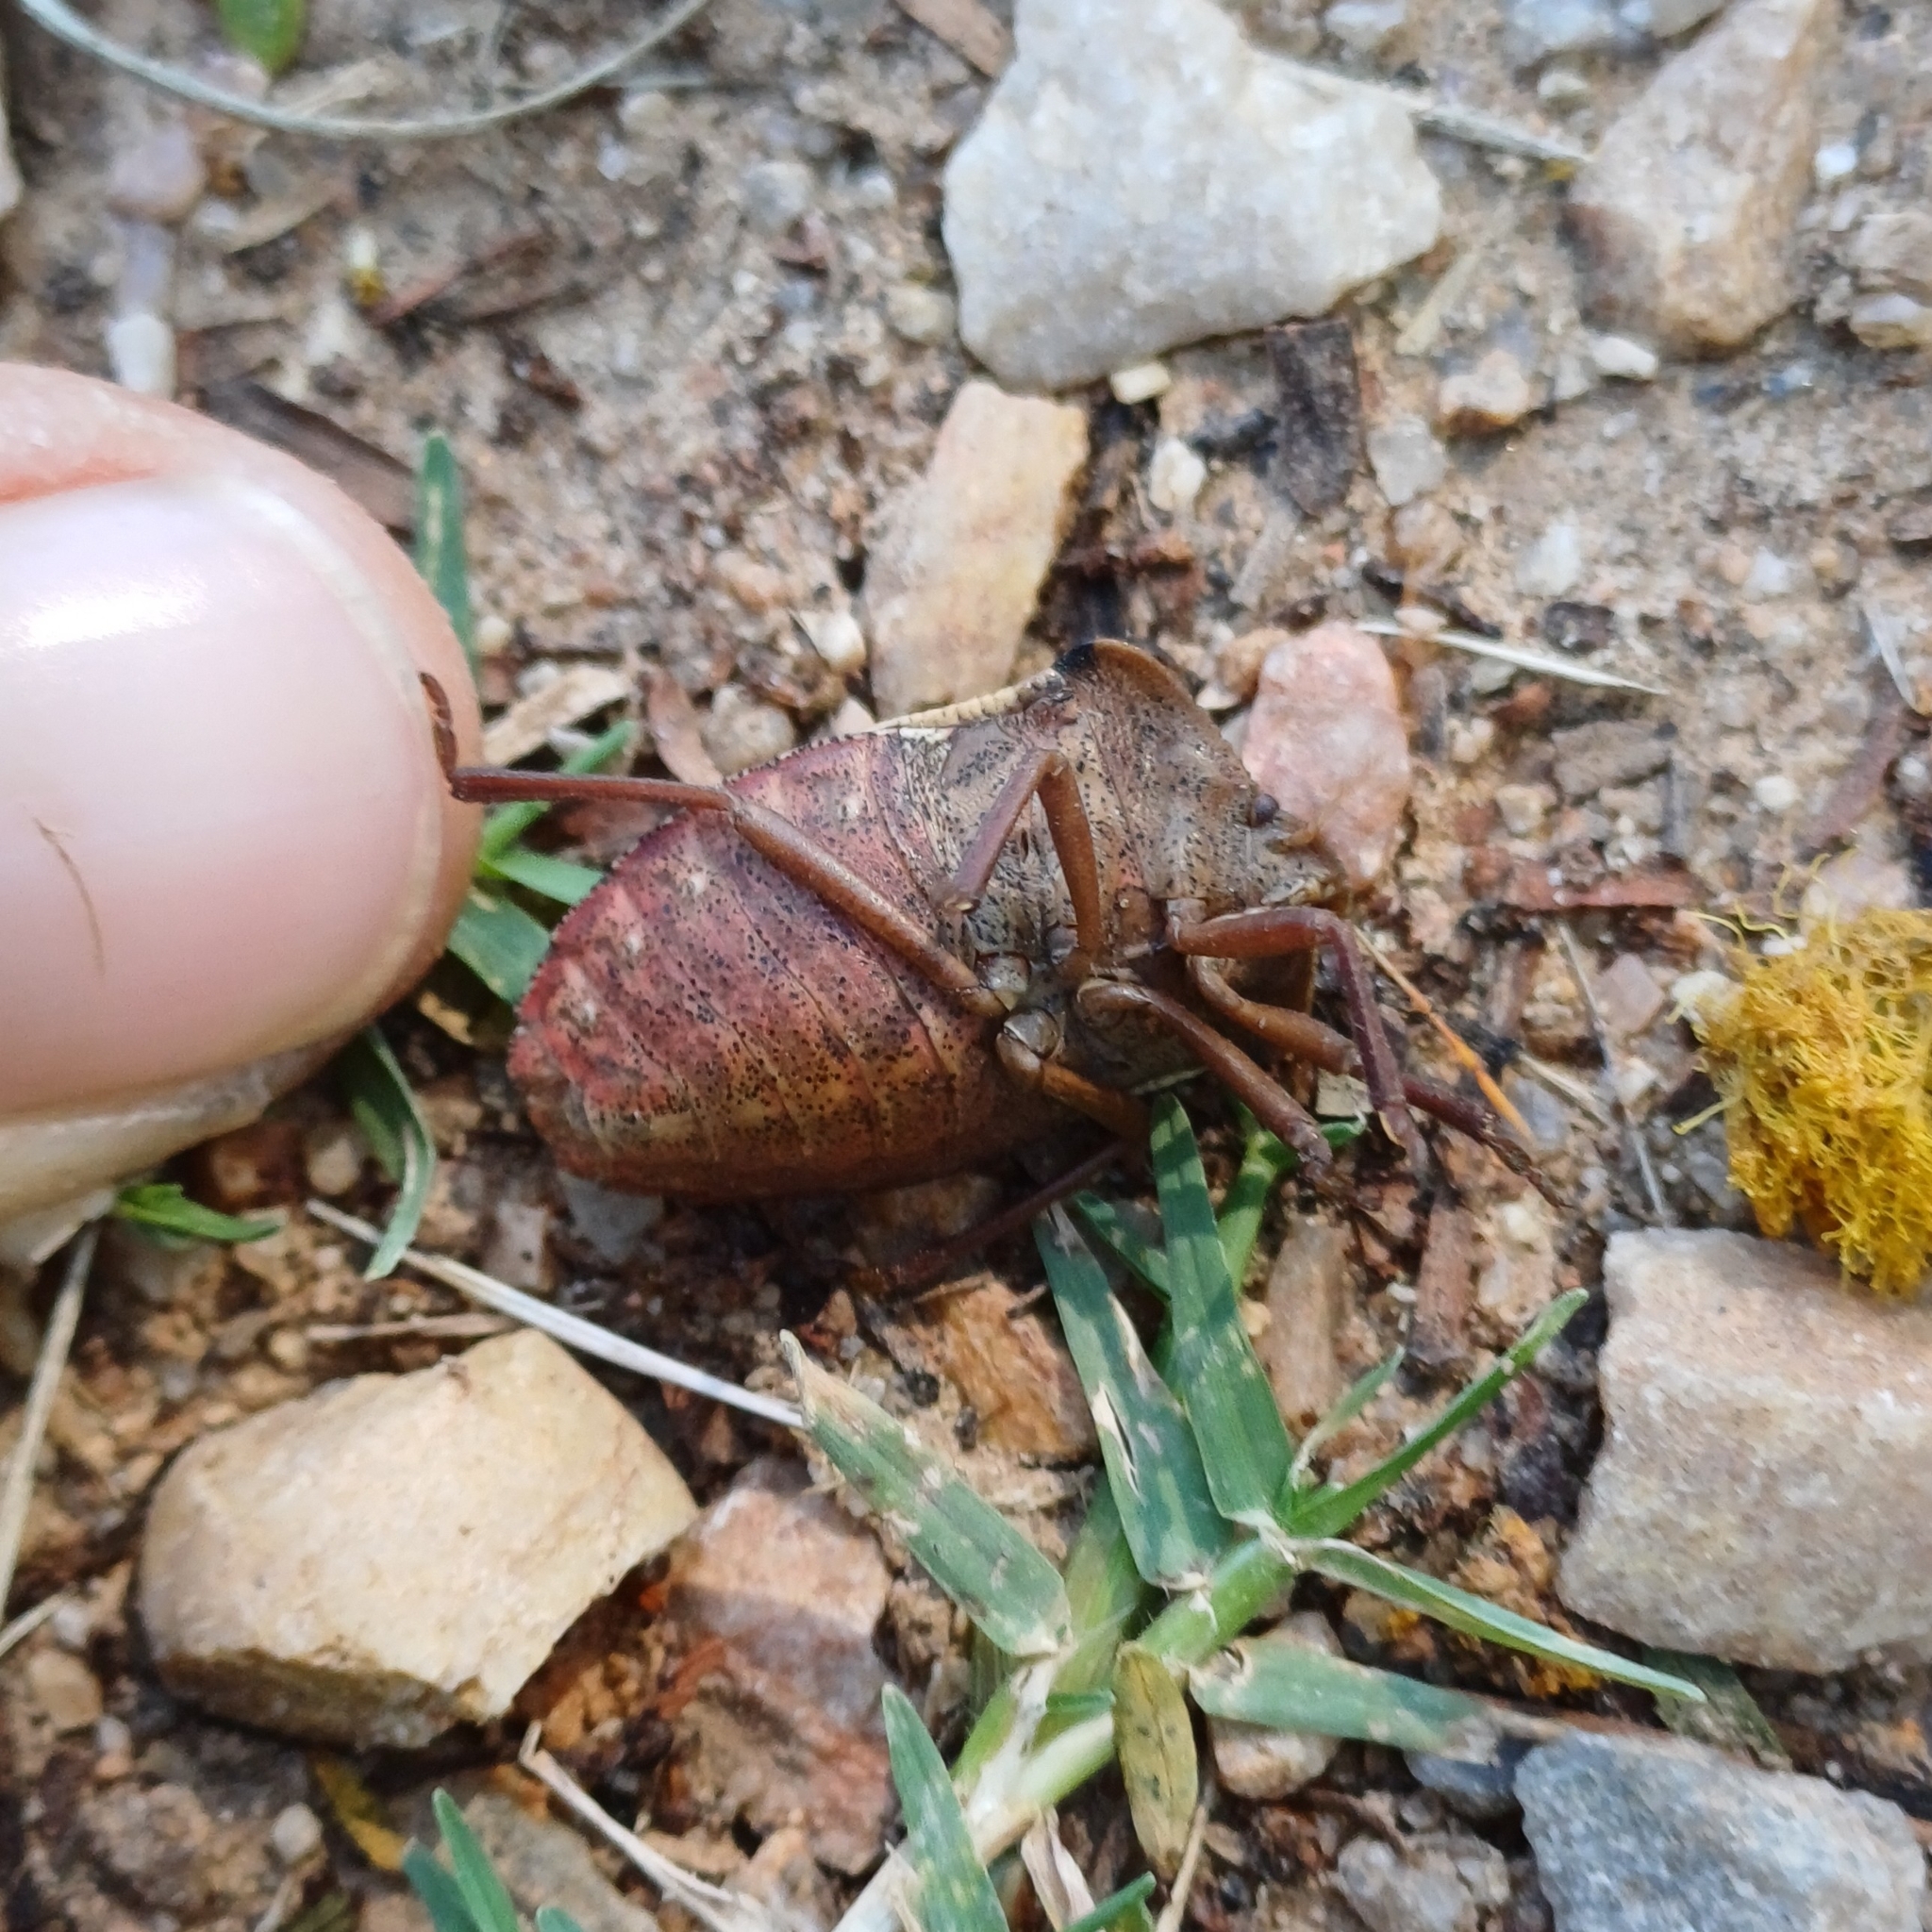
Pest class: stink_bug